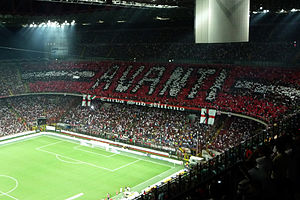
A.C. Milan
Associazione Calcio Milan er en fodboldklub fra Milano, Italien.